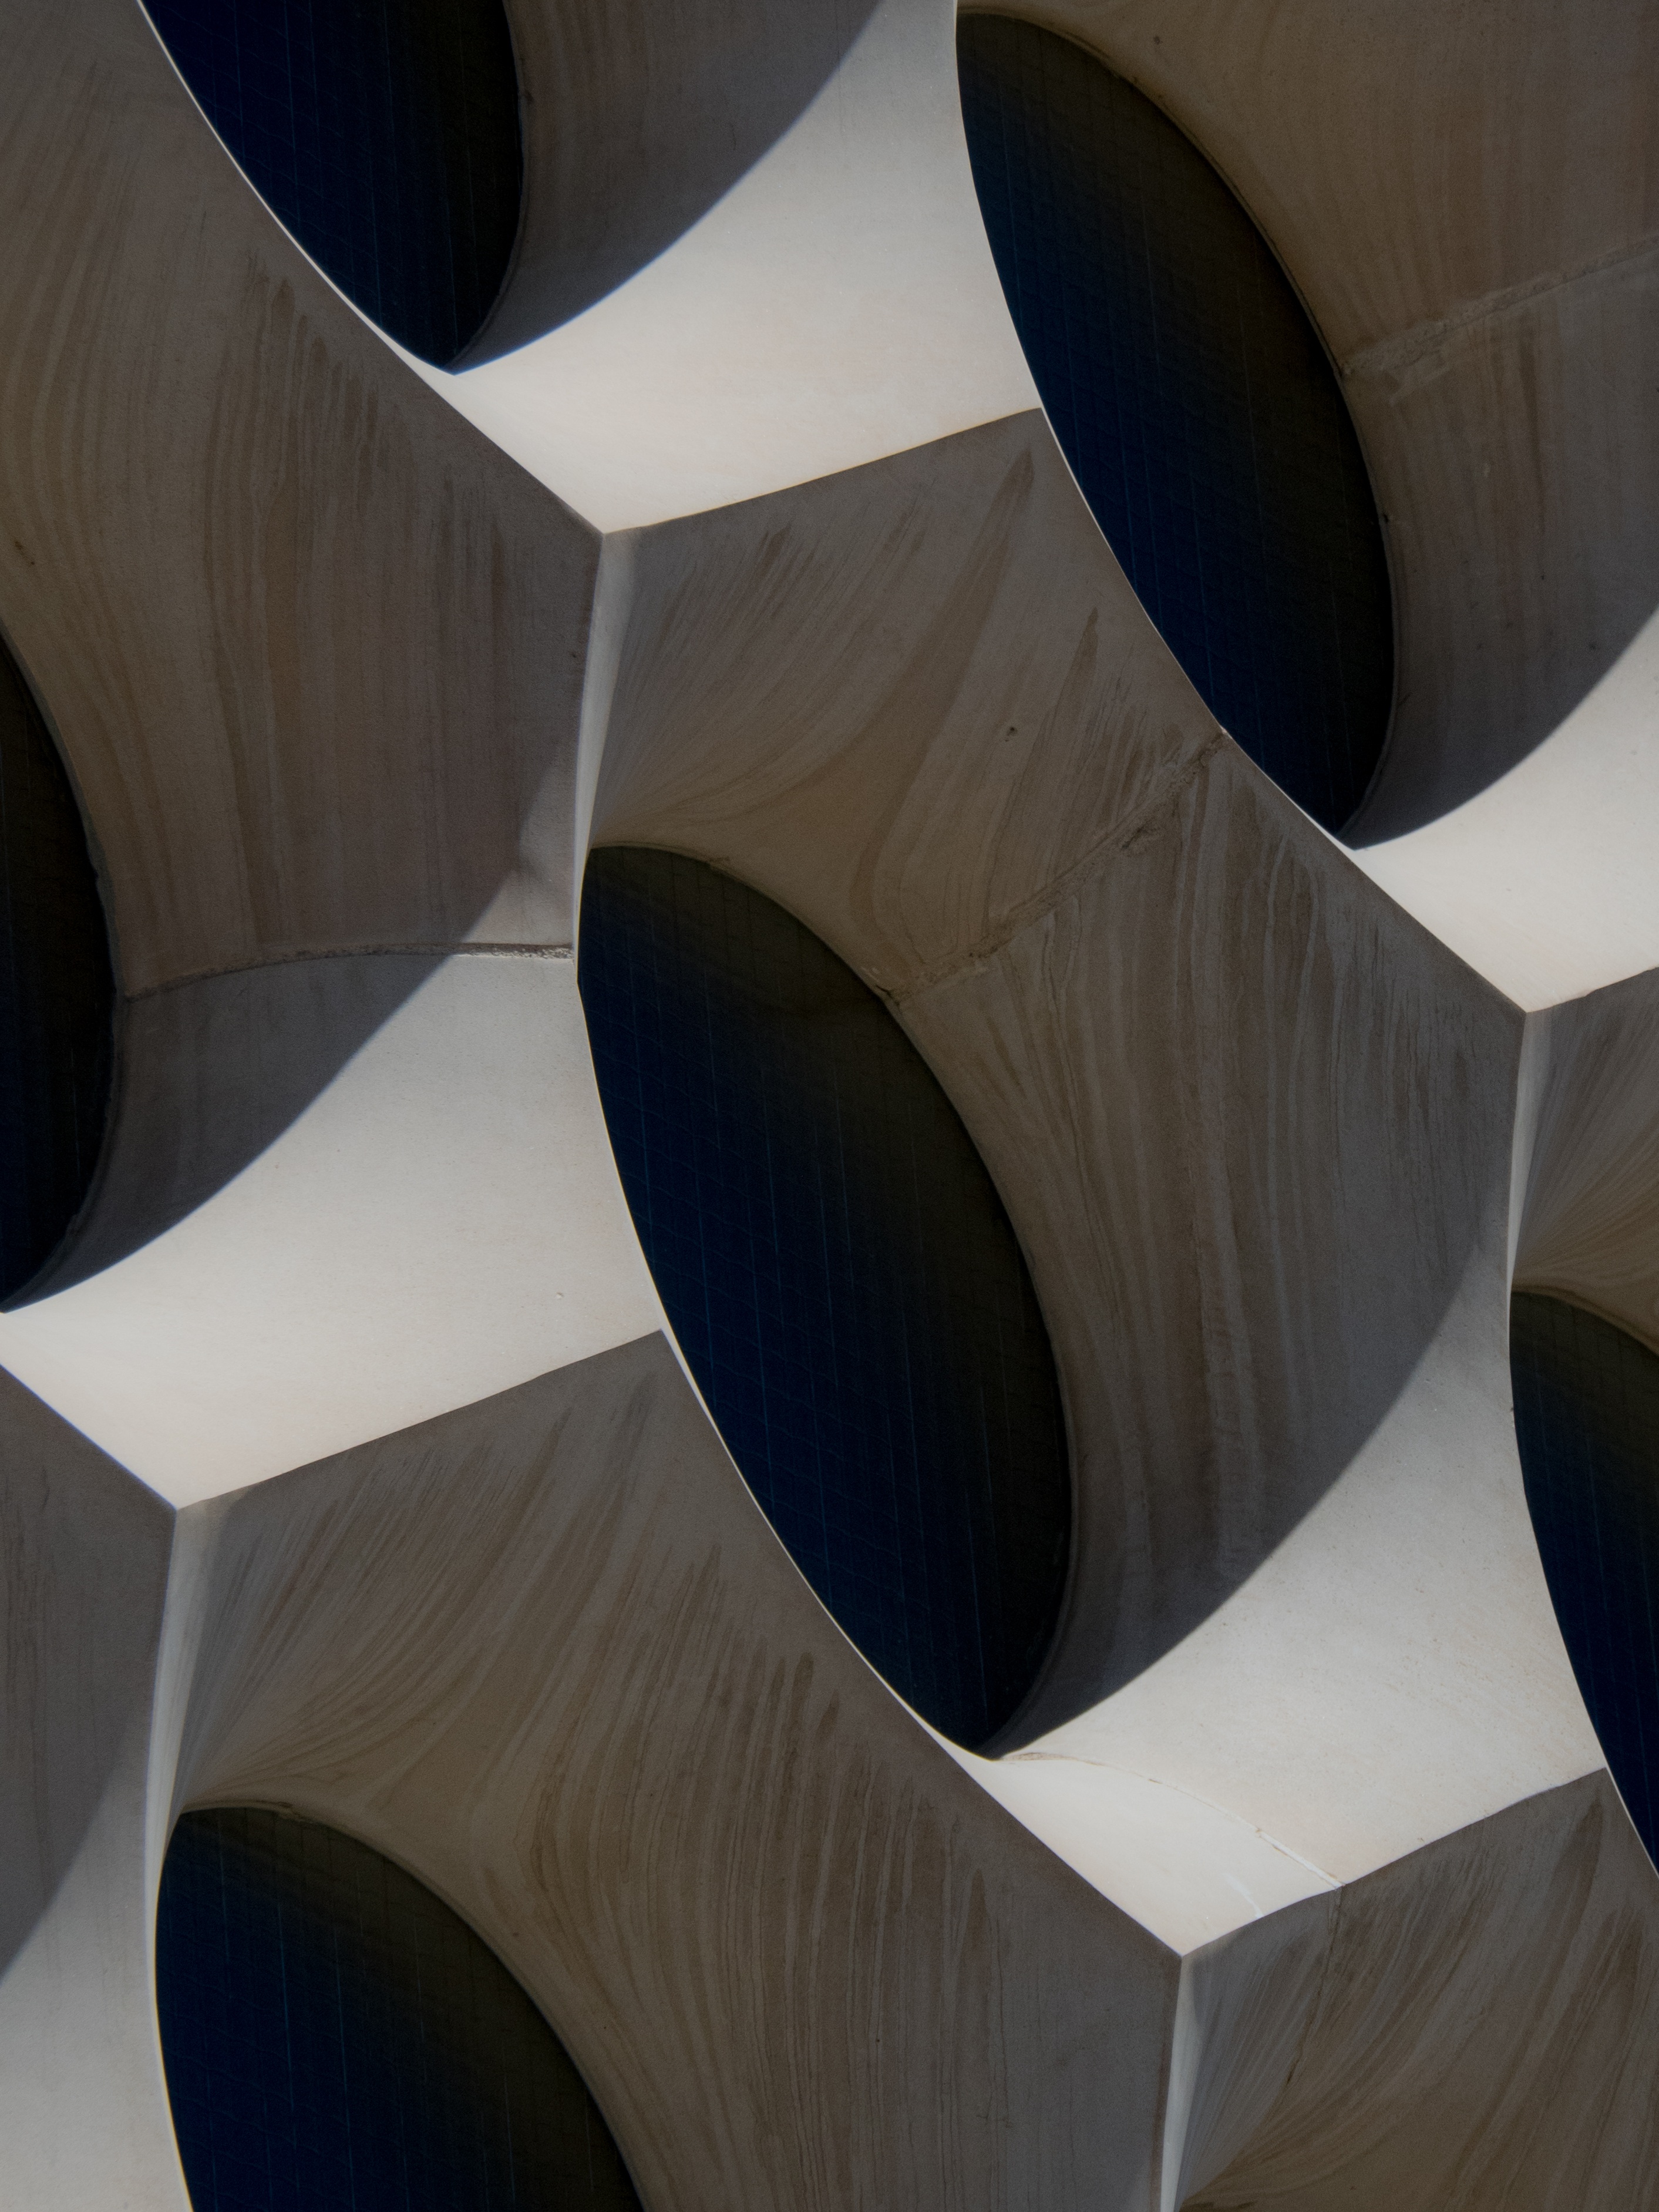
wing, architecture, structure, wood, white, wheel, glass, reflection, tower, color, blue, cathedral, black, paper, barcelona, material, circle, modern architecture, sculpture, art, lights, colors, design, windows, symmetry, catalonia, shape, sagrada familia